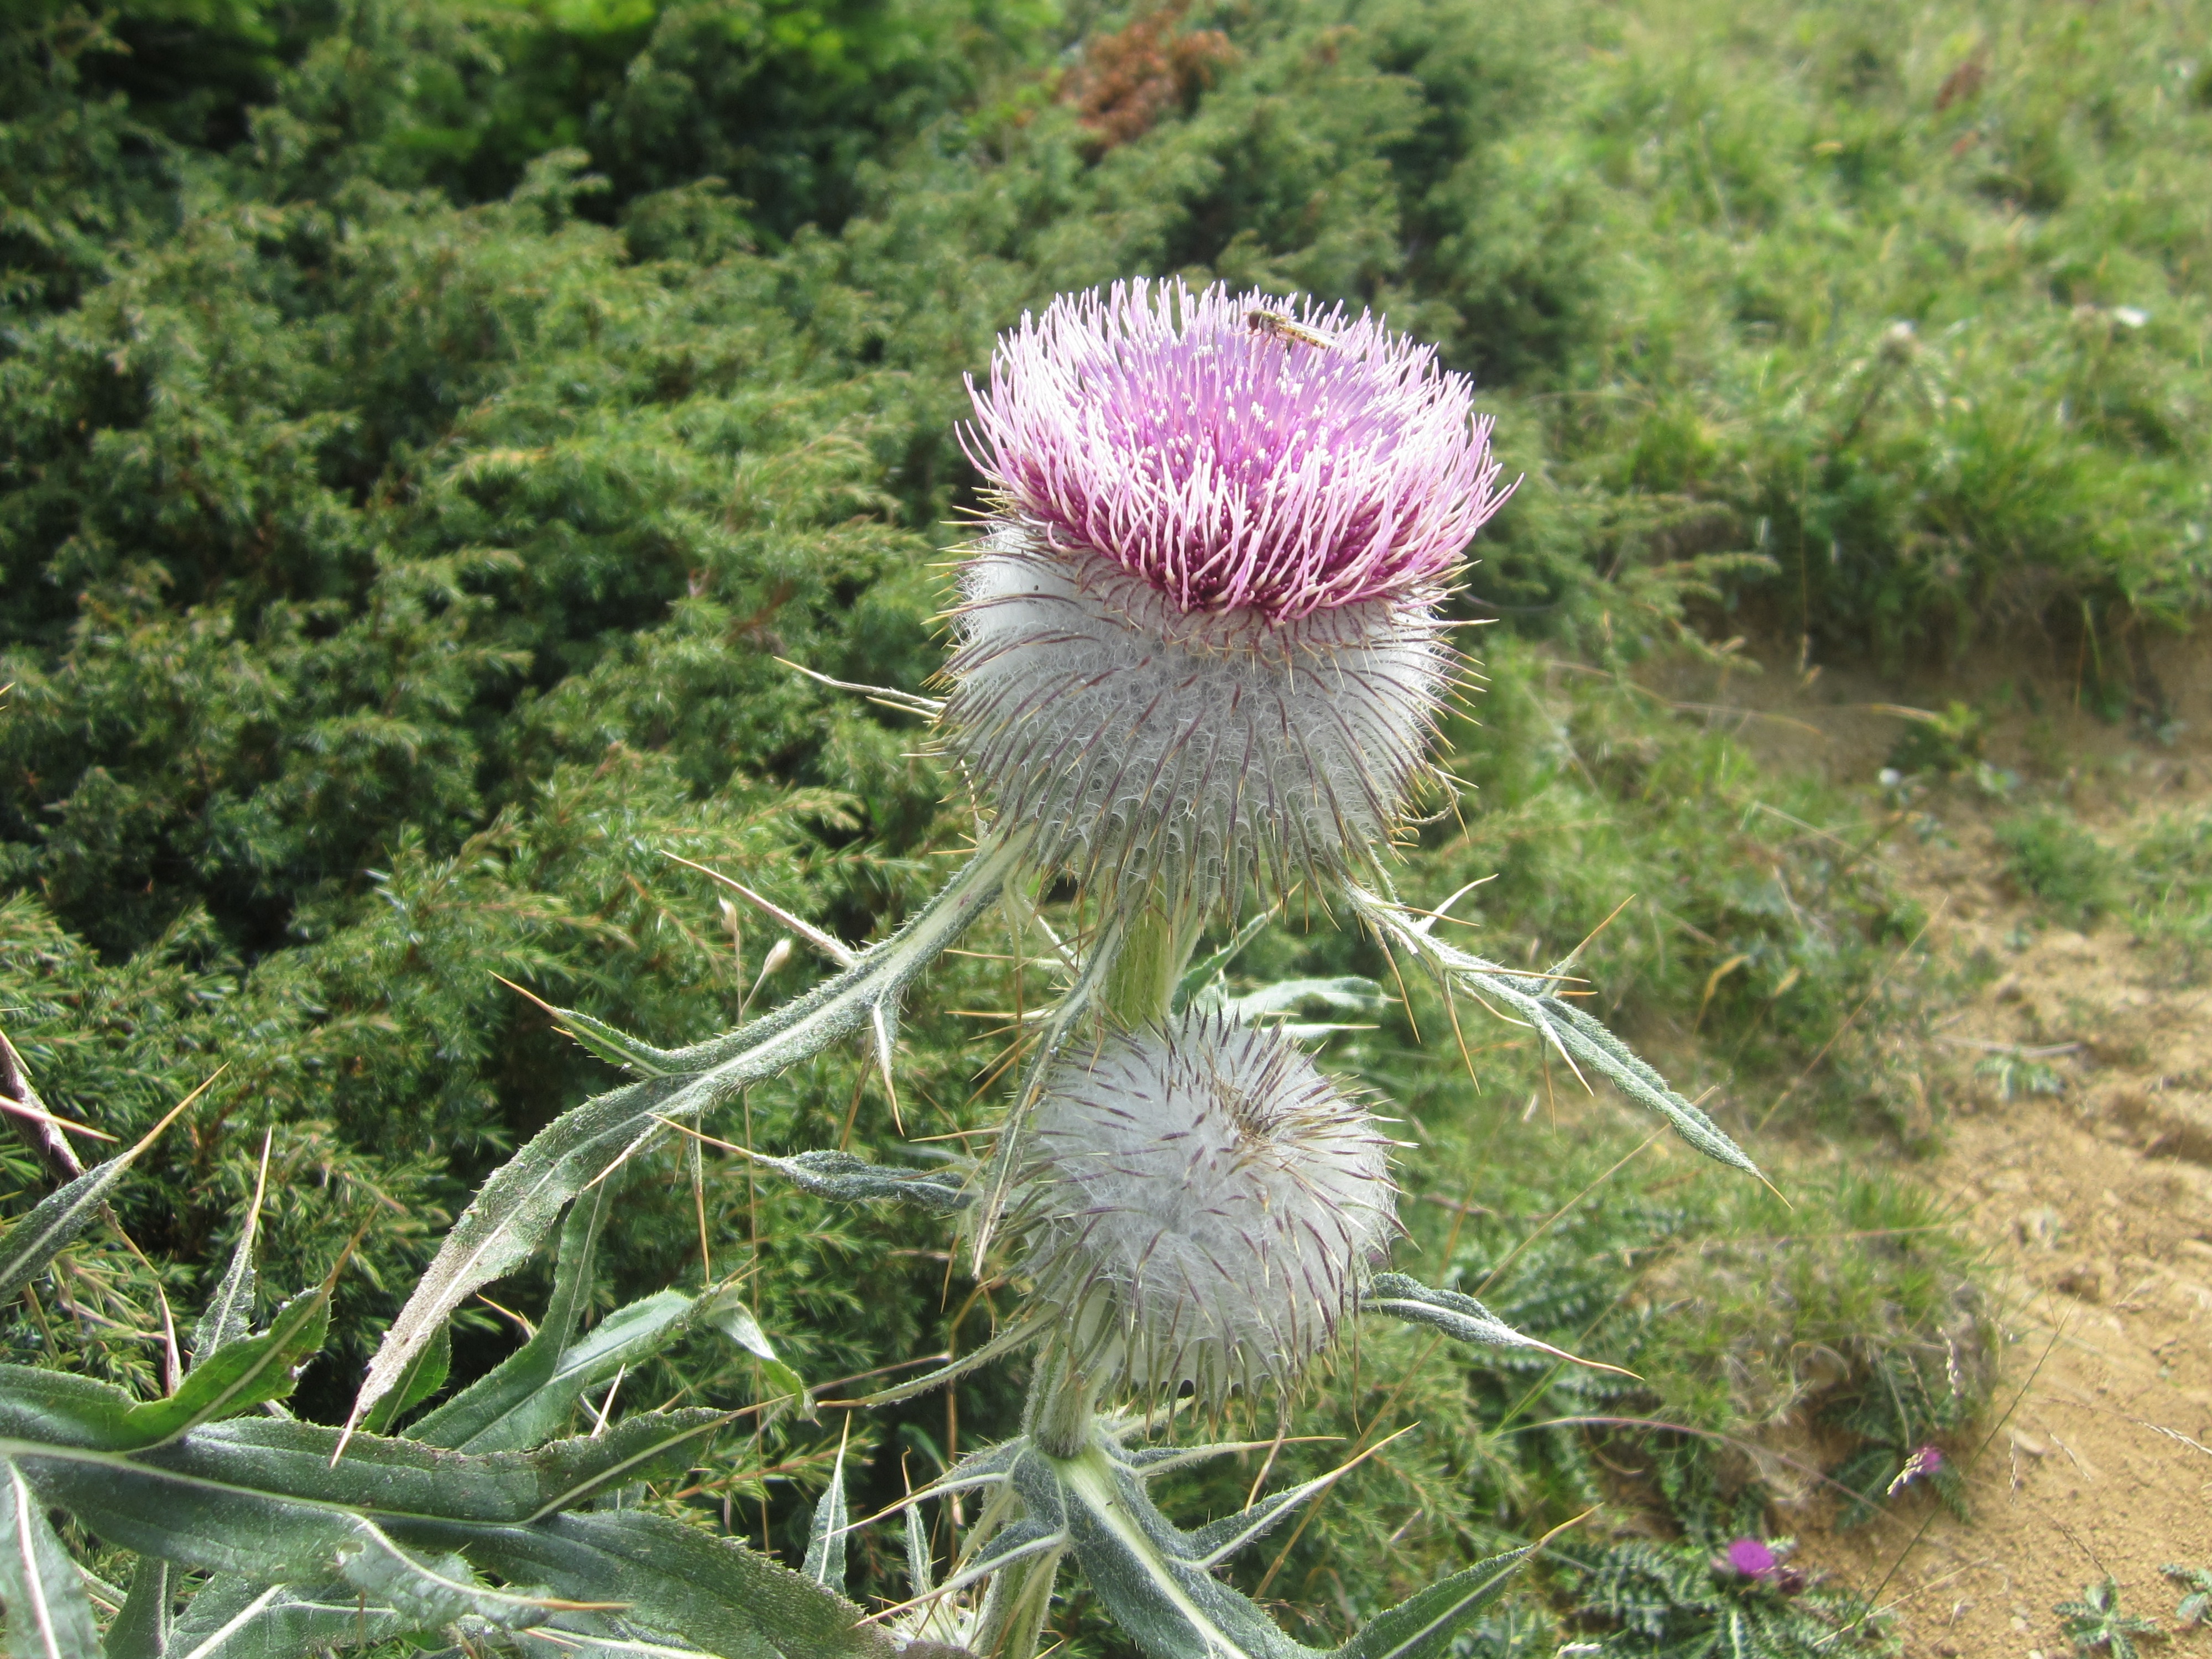
mountain, plant, dandelion, flower, produce, botany, flora, wildflower, thistle, flowering plant, daisy family, silybum, land plant, artichoke thistle